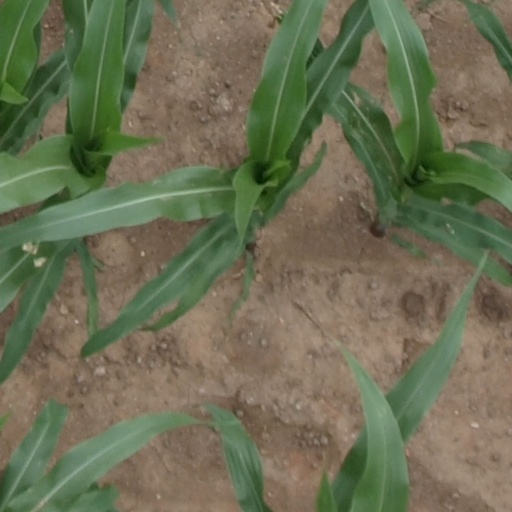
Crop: maize; corn